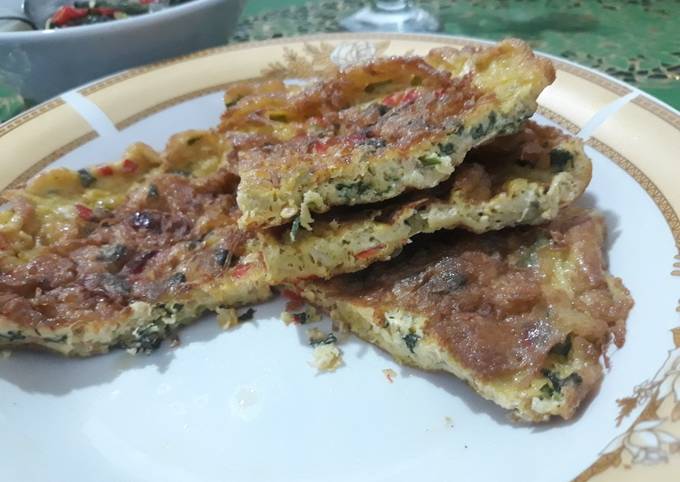
Label: telur_dadar